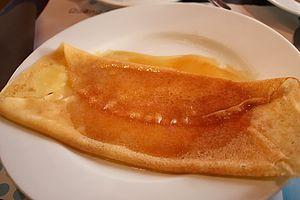
La crêpe est un mets composé d'une couche plus ou moins fine de pâte, faite à base de farine et d'œufs agglomérés à un liquide. Elle est généralement de forme ronde.
Une crêpe Suzette est un dessert français composé d'une crêpe au beurre Suzette, une sauce à base de sucre caramélisé et de beurre, de jus de mandarine ou d'orange, de zeste et de liqueur Grand Marnier ou de curaçao. Les crêpes Suzette sont généralement servies flambées, même si certains ouvrages de cuisine notent que dans la recette originale, elles sont servies non flambées.